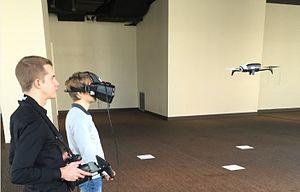
Le Parrot Bebop 2 est un drone civil quadrirotor du constructeur français Parrot, successeur du Bebop.